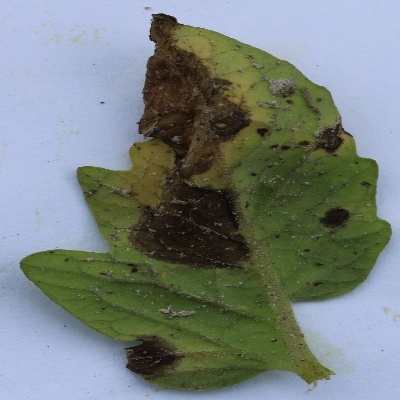
Crop: Tomato
Condition: verticulium wilt